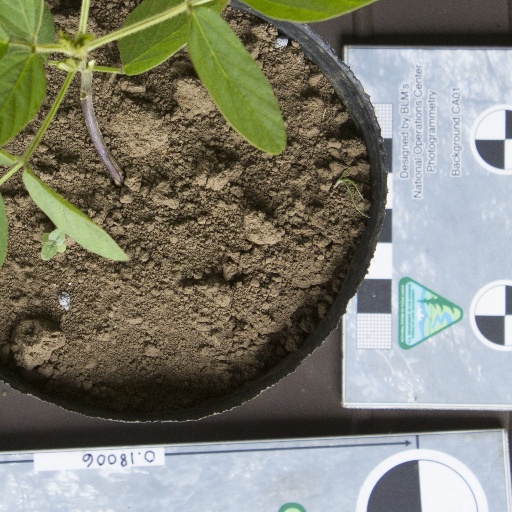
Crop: soybean